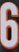
Number: 6